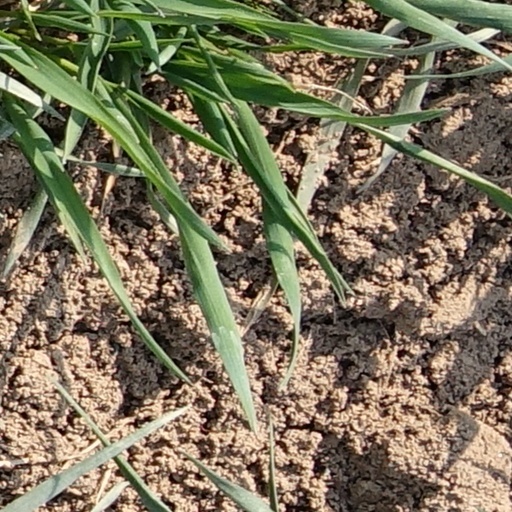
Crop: wheat